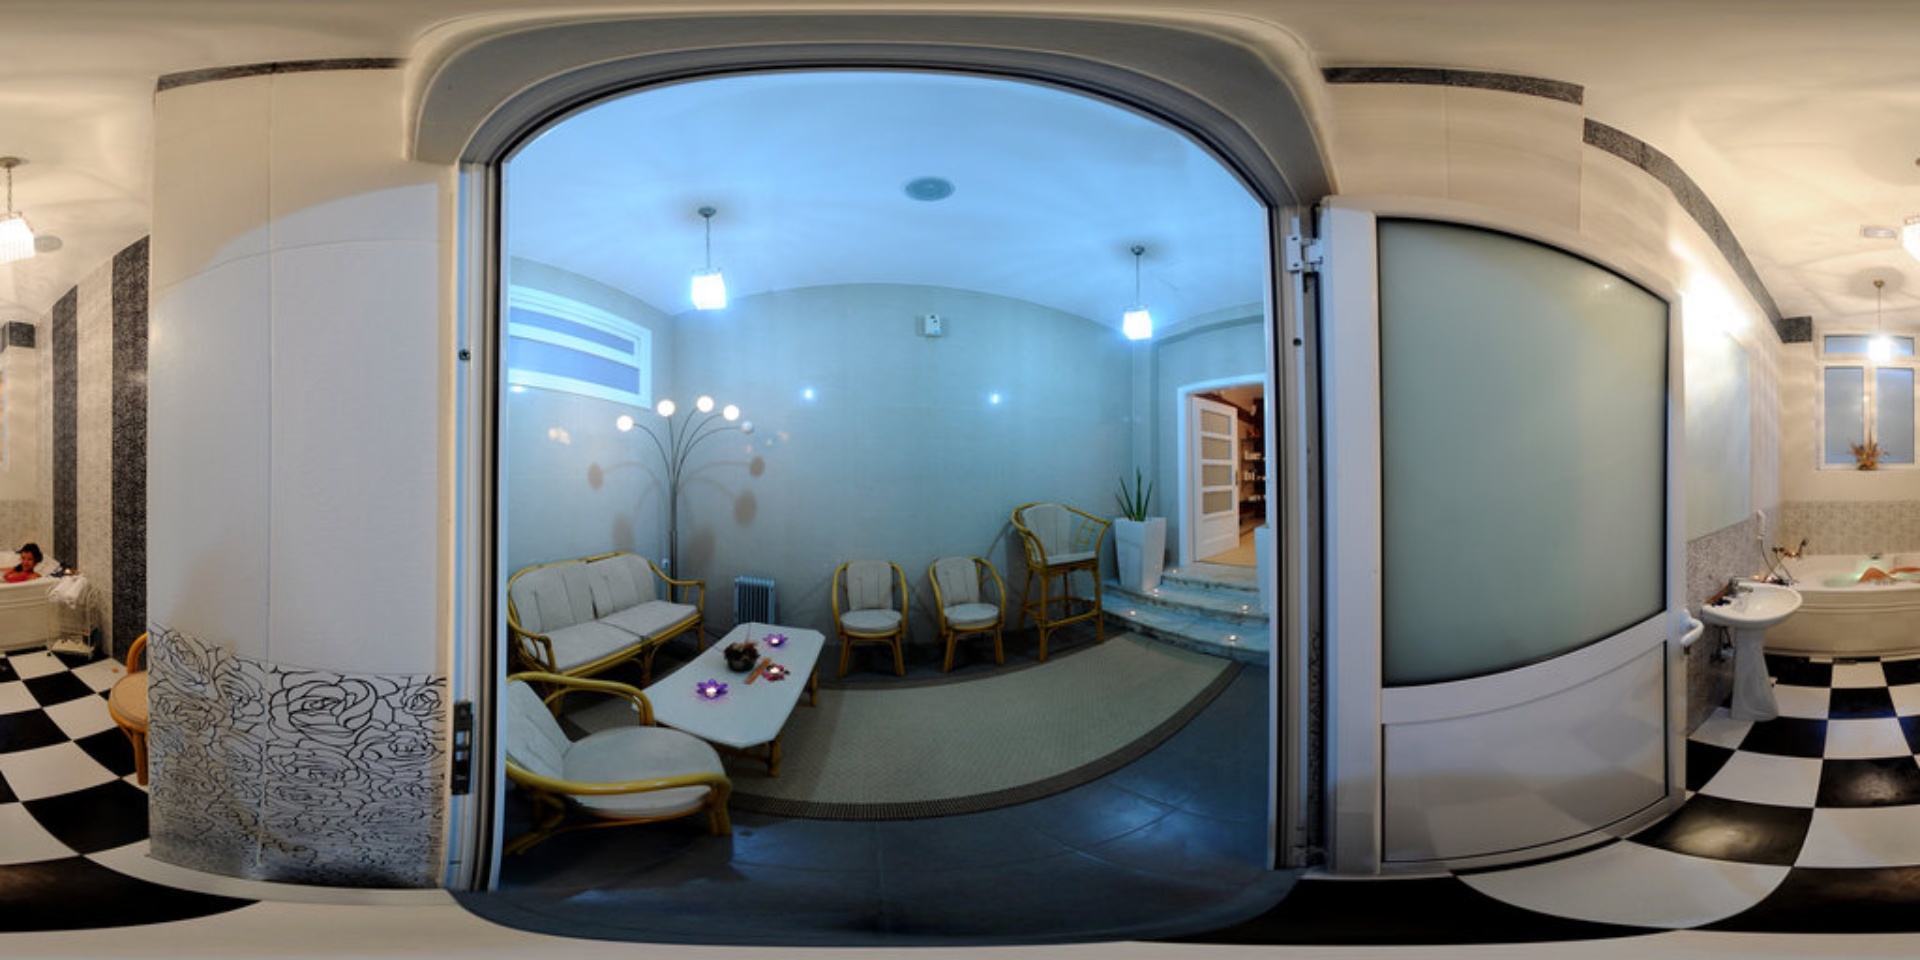
Referred object: the white planter with the tall green plant

Referred object: the multi-bulb arc floor lamp

Referred object: Turn around, then look for the coffee table in front of the loveseat.